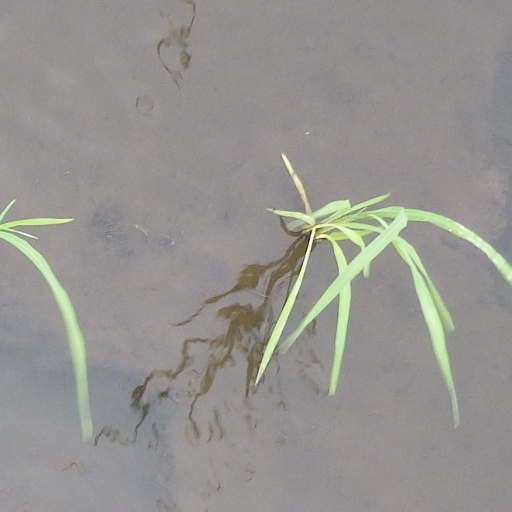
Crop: rice